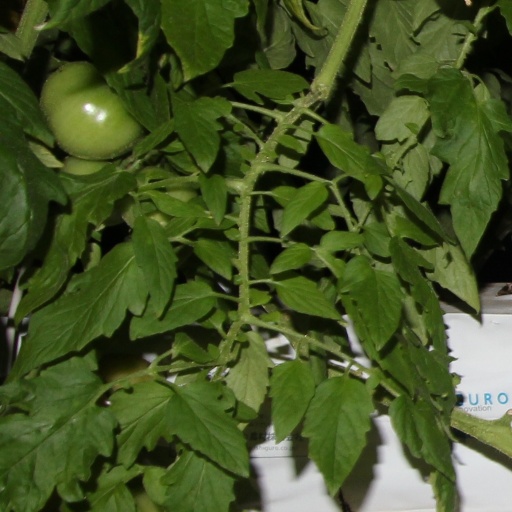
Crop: tomato